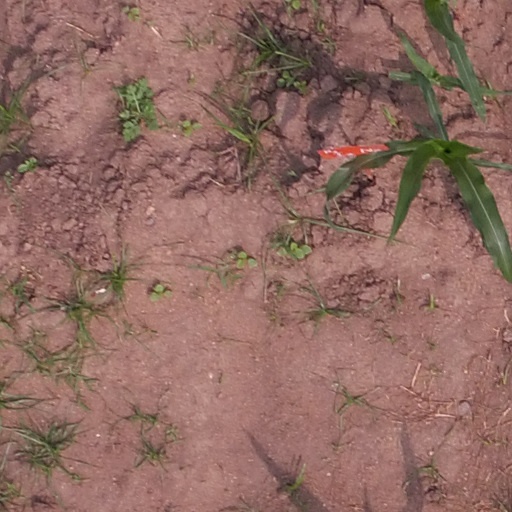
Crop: maize; corn